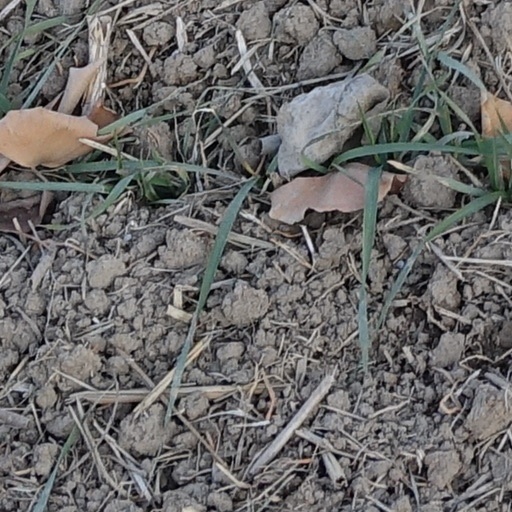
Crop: wheat